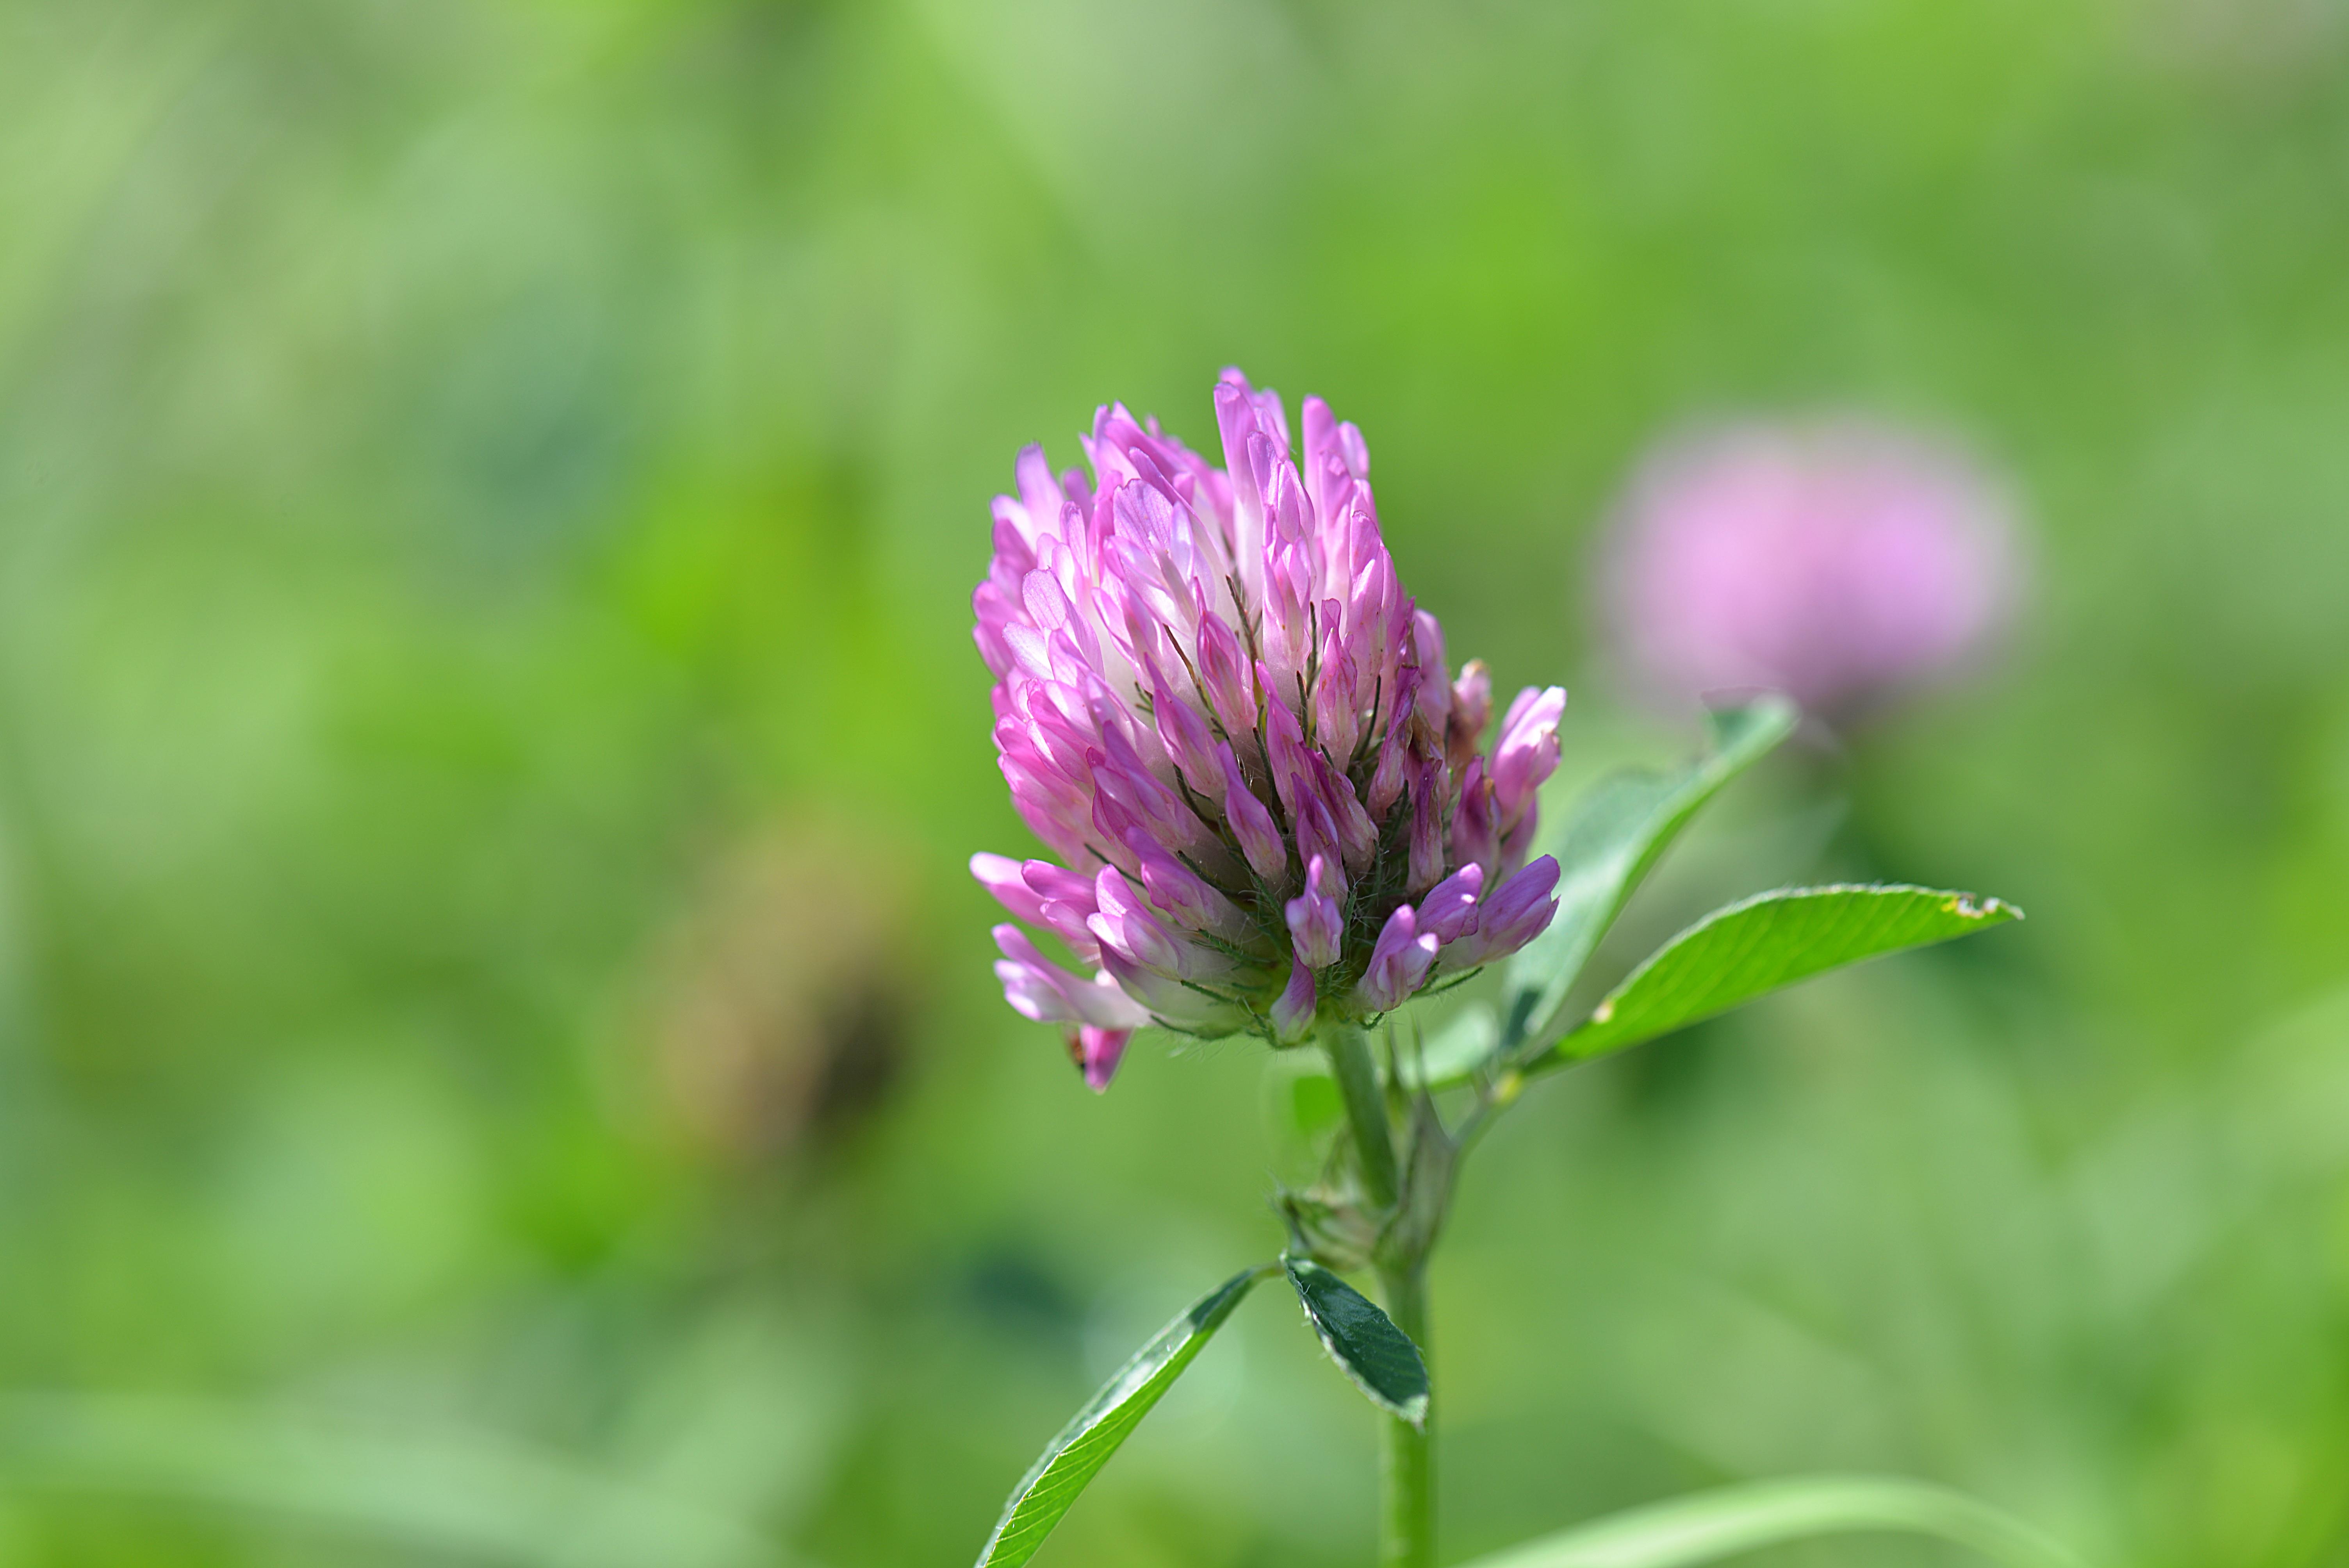
nature, grass, blossom, plant, meadow, prairie, flower, purple, bloom, produce, botany, flora, wild flower, clover, wildflower, thistle, klee, macro photography, flowering plant, grass family, land plant